Russian battleship Retvizan

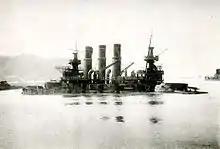

At approximately 18:40 hours on 10 August, during the final phase of the battle, the Russian flagship was hit by 12-inch shells which killed Admiral Vitgeft and his immediate staff. The Russian battleship was turning out of control, disrupting the Russian formation. As the Japanese pre-dreadnoughts continued to pound the "Tsesarevich" with their 12-inch fire, "Retvizan"s captain boldly charged Tōgō's battleline in an attempt to divert the Japanese shellfire onto his ship. The Japanese battle line immediately shifted their fire onto the oncoming "Retvizan", firing so many shells that they were unable to adjust their fire due to the number of shell splashes engulfing the Russian battleship. As the Russian squadron was now disorganized, Tōgō's battleships were running low on ammunition and some ships' main guns were disabled, he turned the battle over to his cruisers and destroyers. "Retvizan" had effectively ended the duel between the opposing fleets, and had saved "Tsesarevich" from destruction. During the battle, "Retvizan" received 18 hits from large-calibre shells, and suffered 6 sailors killed and another 42 men wounded, including Schensnovich.